Clipperton Island

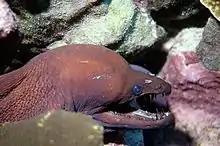
The head of a viper moray ("Enchelynassa canina")

Birds are common on the island; Morrell noted in 1825: "The whole island is literally covered with sea-birds, such as gulls, whale-birds, gannets, and the booby". Thirteen species of birds are known to breed on the island and 26 others have been observed as visitors. The island has been identified as an Important Bird Area by BirdLife International because of the large breeding colony of masked boobies, with 110,000 individual birds recorded. Observed bird species include white terns, masked boobies, sooty terns, brown boobies, brown noddies, black noddies, great frigatebirds, coots, martins (swallows), cuckoos, and yellow warblers. Ducks and moorhens have been reported in the lagoon.